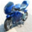
Label: motorcycle